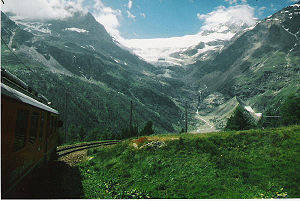
Berninapasset / Galleri
Berninapasset er et højt bjergpas i Bernina-kæden af Alperne i kanton Graubünden i Schweiz. Det forbinder St. Moritz i Engadindalen med det ligeledes schweiziske, italiensk-talende Val Poschiavo, som ender i den Italienske by Tirano i Valtellina.